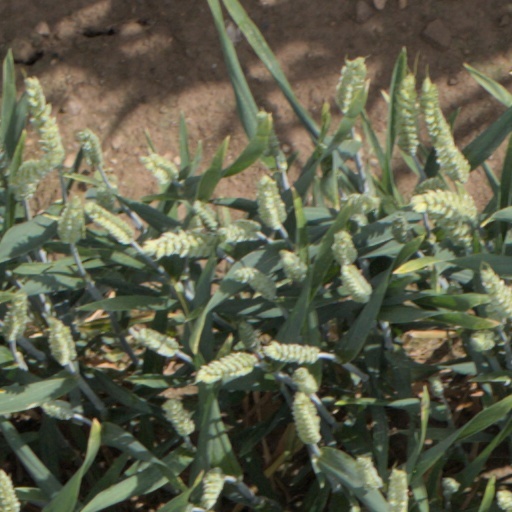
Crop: wheat